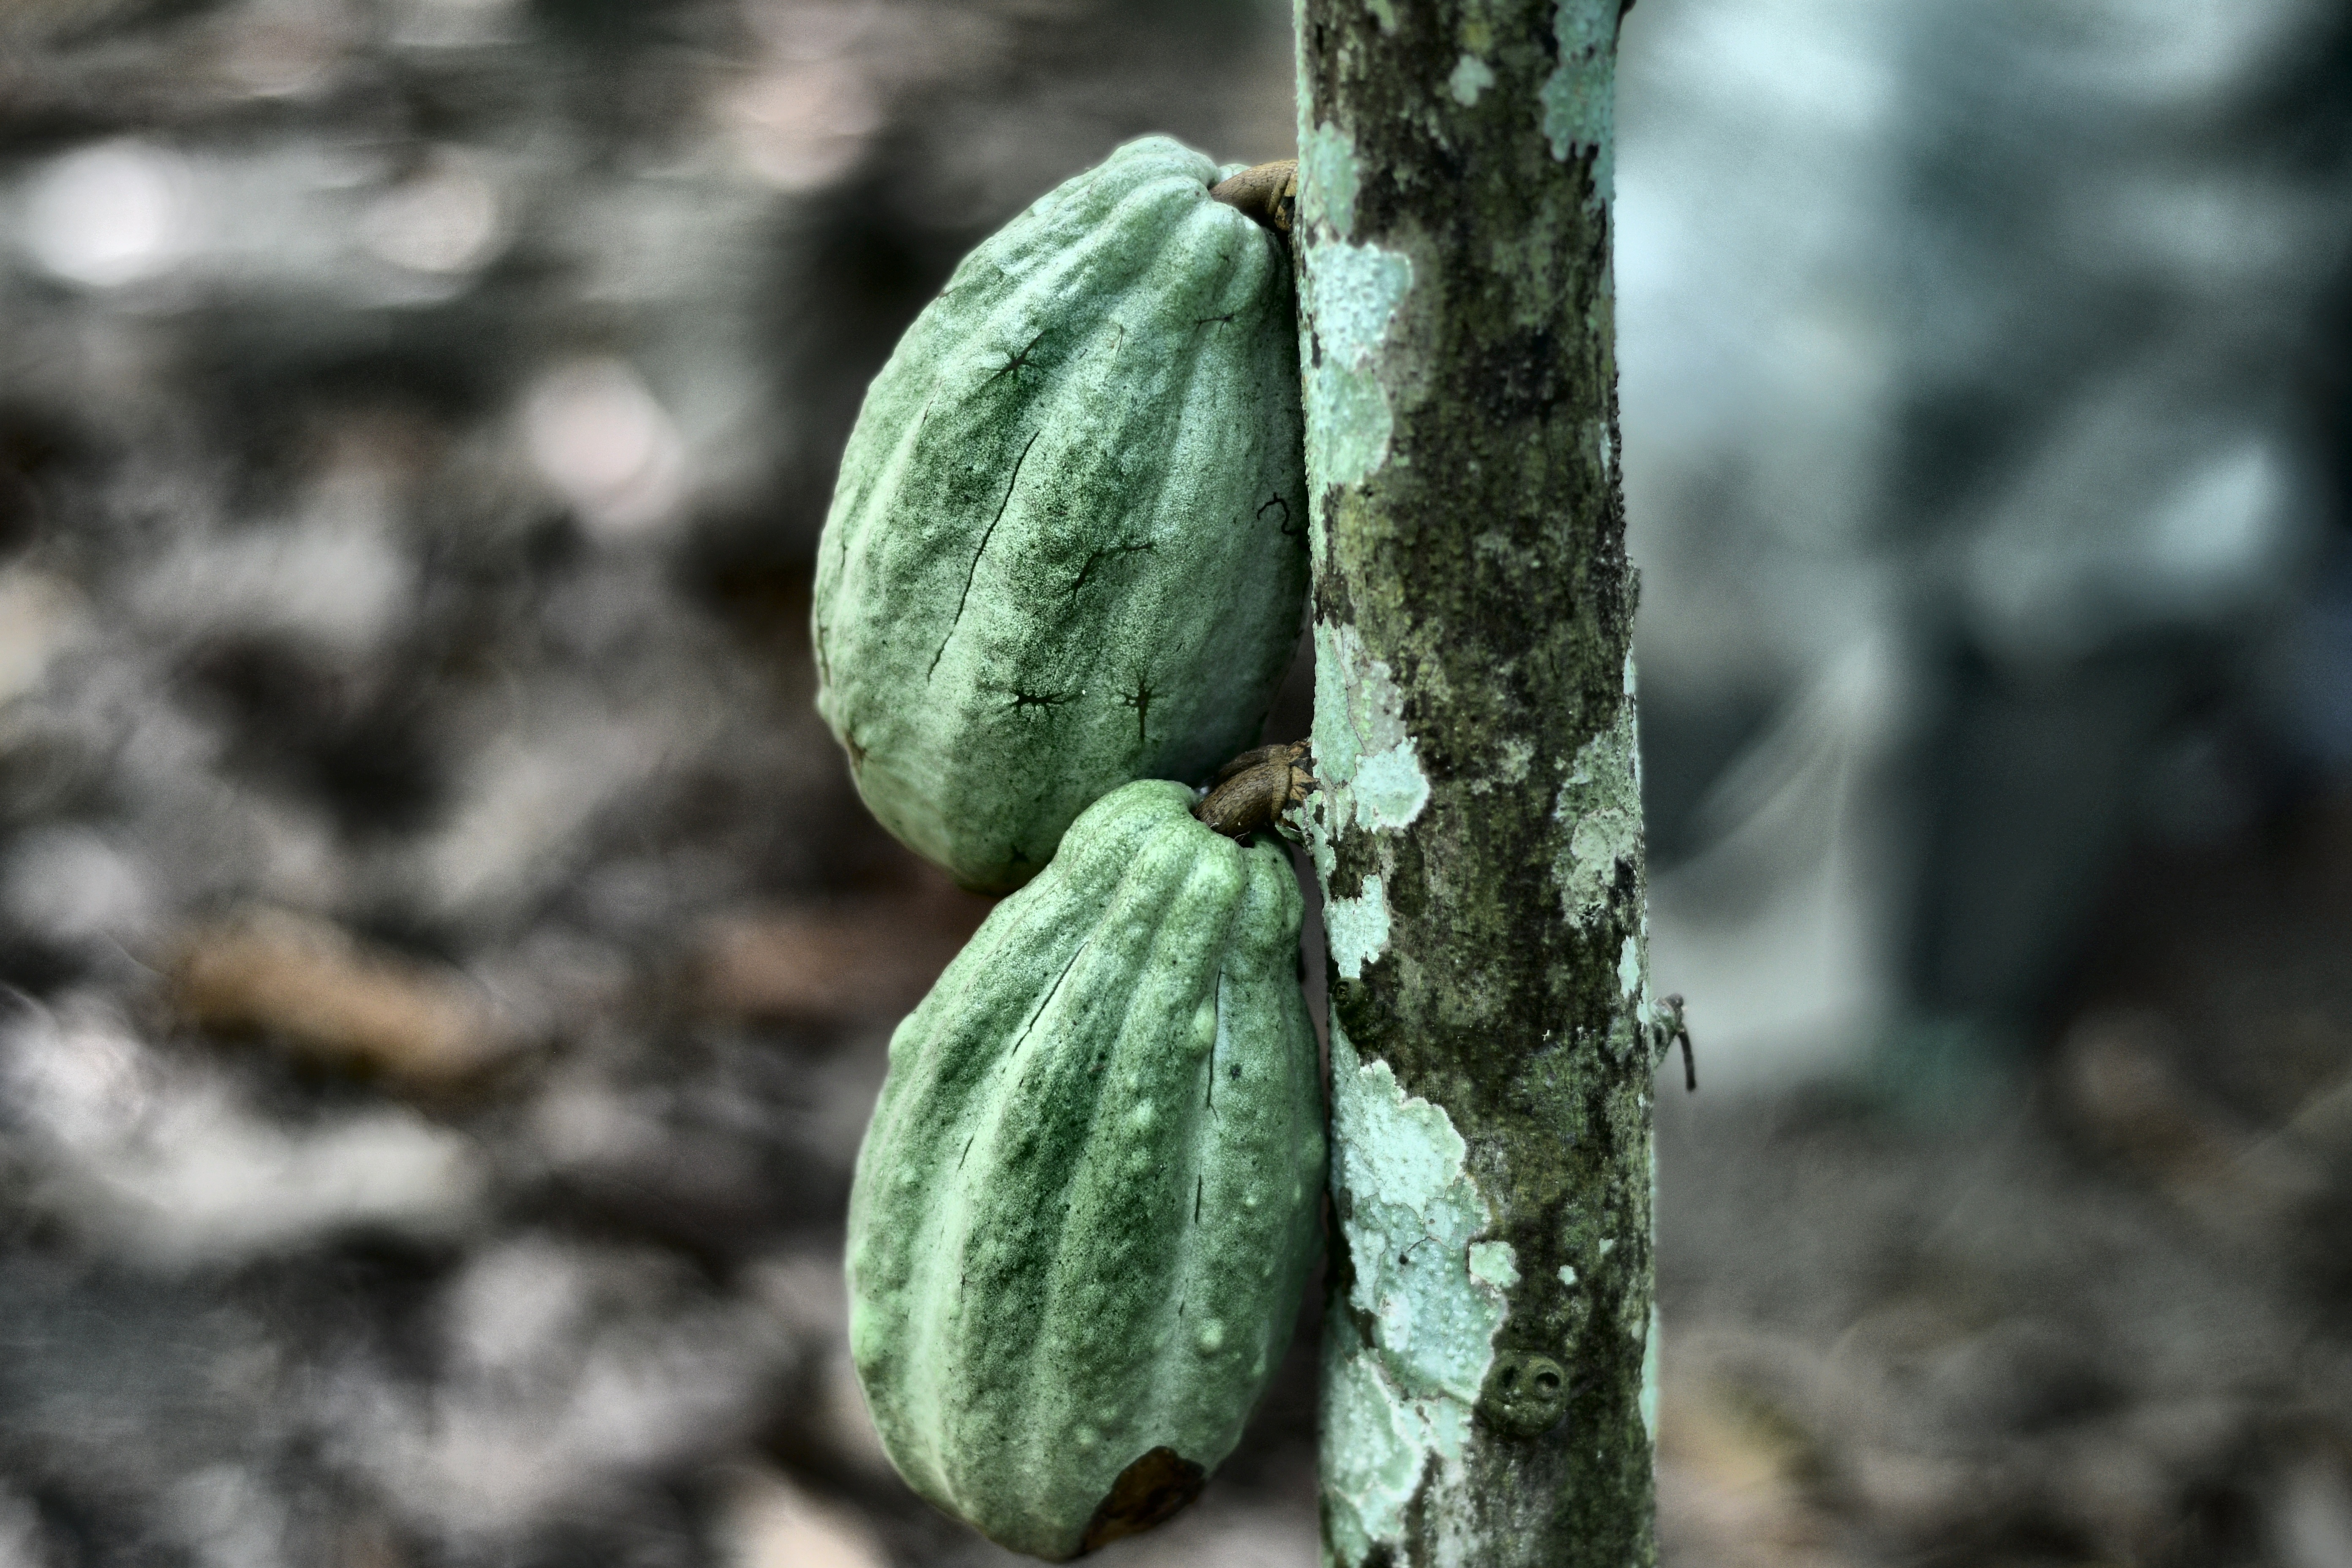
Maturity: unmature
Variety: Amelonado